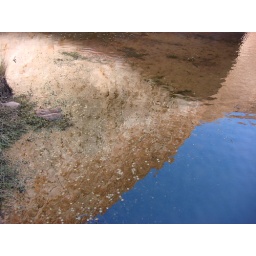
The rock reflected in a water hole at its base.